Sumitomo Mitsui Financial Group

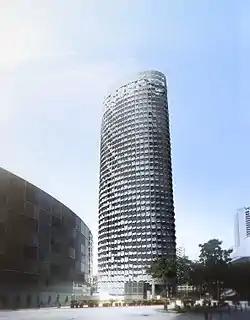
SMBC Asia hub is located in Centennial Tower in Singapore

On April 27, 2007, SMFG and Mitsui & Co. announced that they would invest a total of ¥400 billion in Central Finance Co., Ltd, a credit card company affiliated with MUFG Group. SMFG would effectively own 20% of CF, giving it a controlling stake. This move was seen as an effort by SMFG to strengthen its credit card business, which was lagging behind those of other megabanks. The move was initiated by CF last summer, without the knowledge of MUFG. Central Finance had been in talks with SMFG since then. Meanwhile, MUFG had been trying to merge CF with its close credit card company, Jaccs. However, CF President Tatsuo Tsutikawa and other executives opposed MUFG's plan. "It was not an option for us to stay with MUFG," Tsutikawa said. "Our unique characteristics would not have been allowed to flourish." At that time, CF was also considering a merger with Quoq Card, a credit card company in the SMFG.